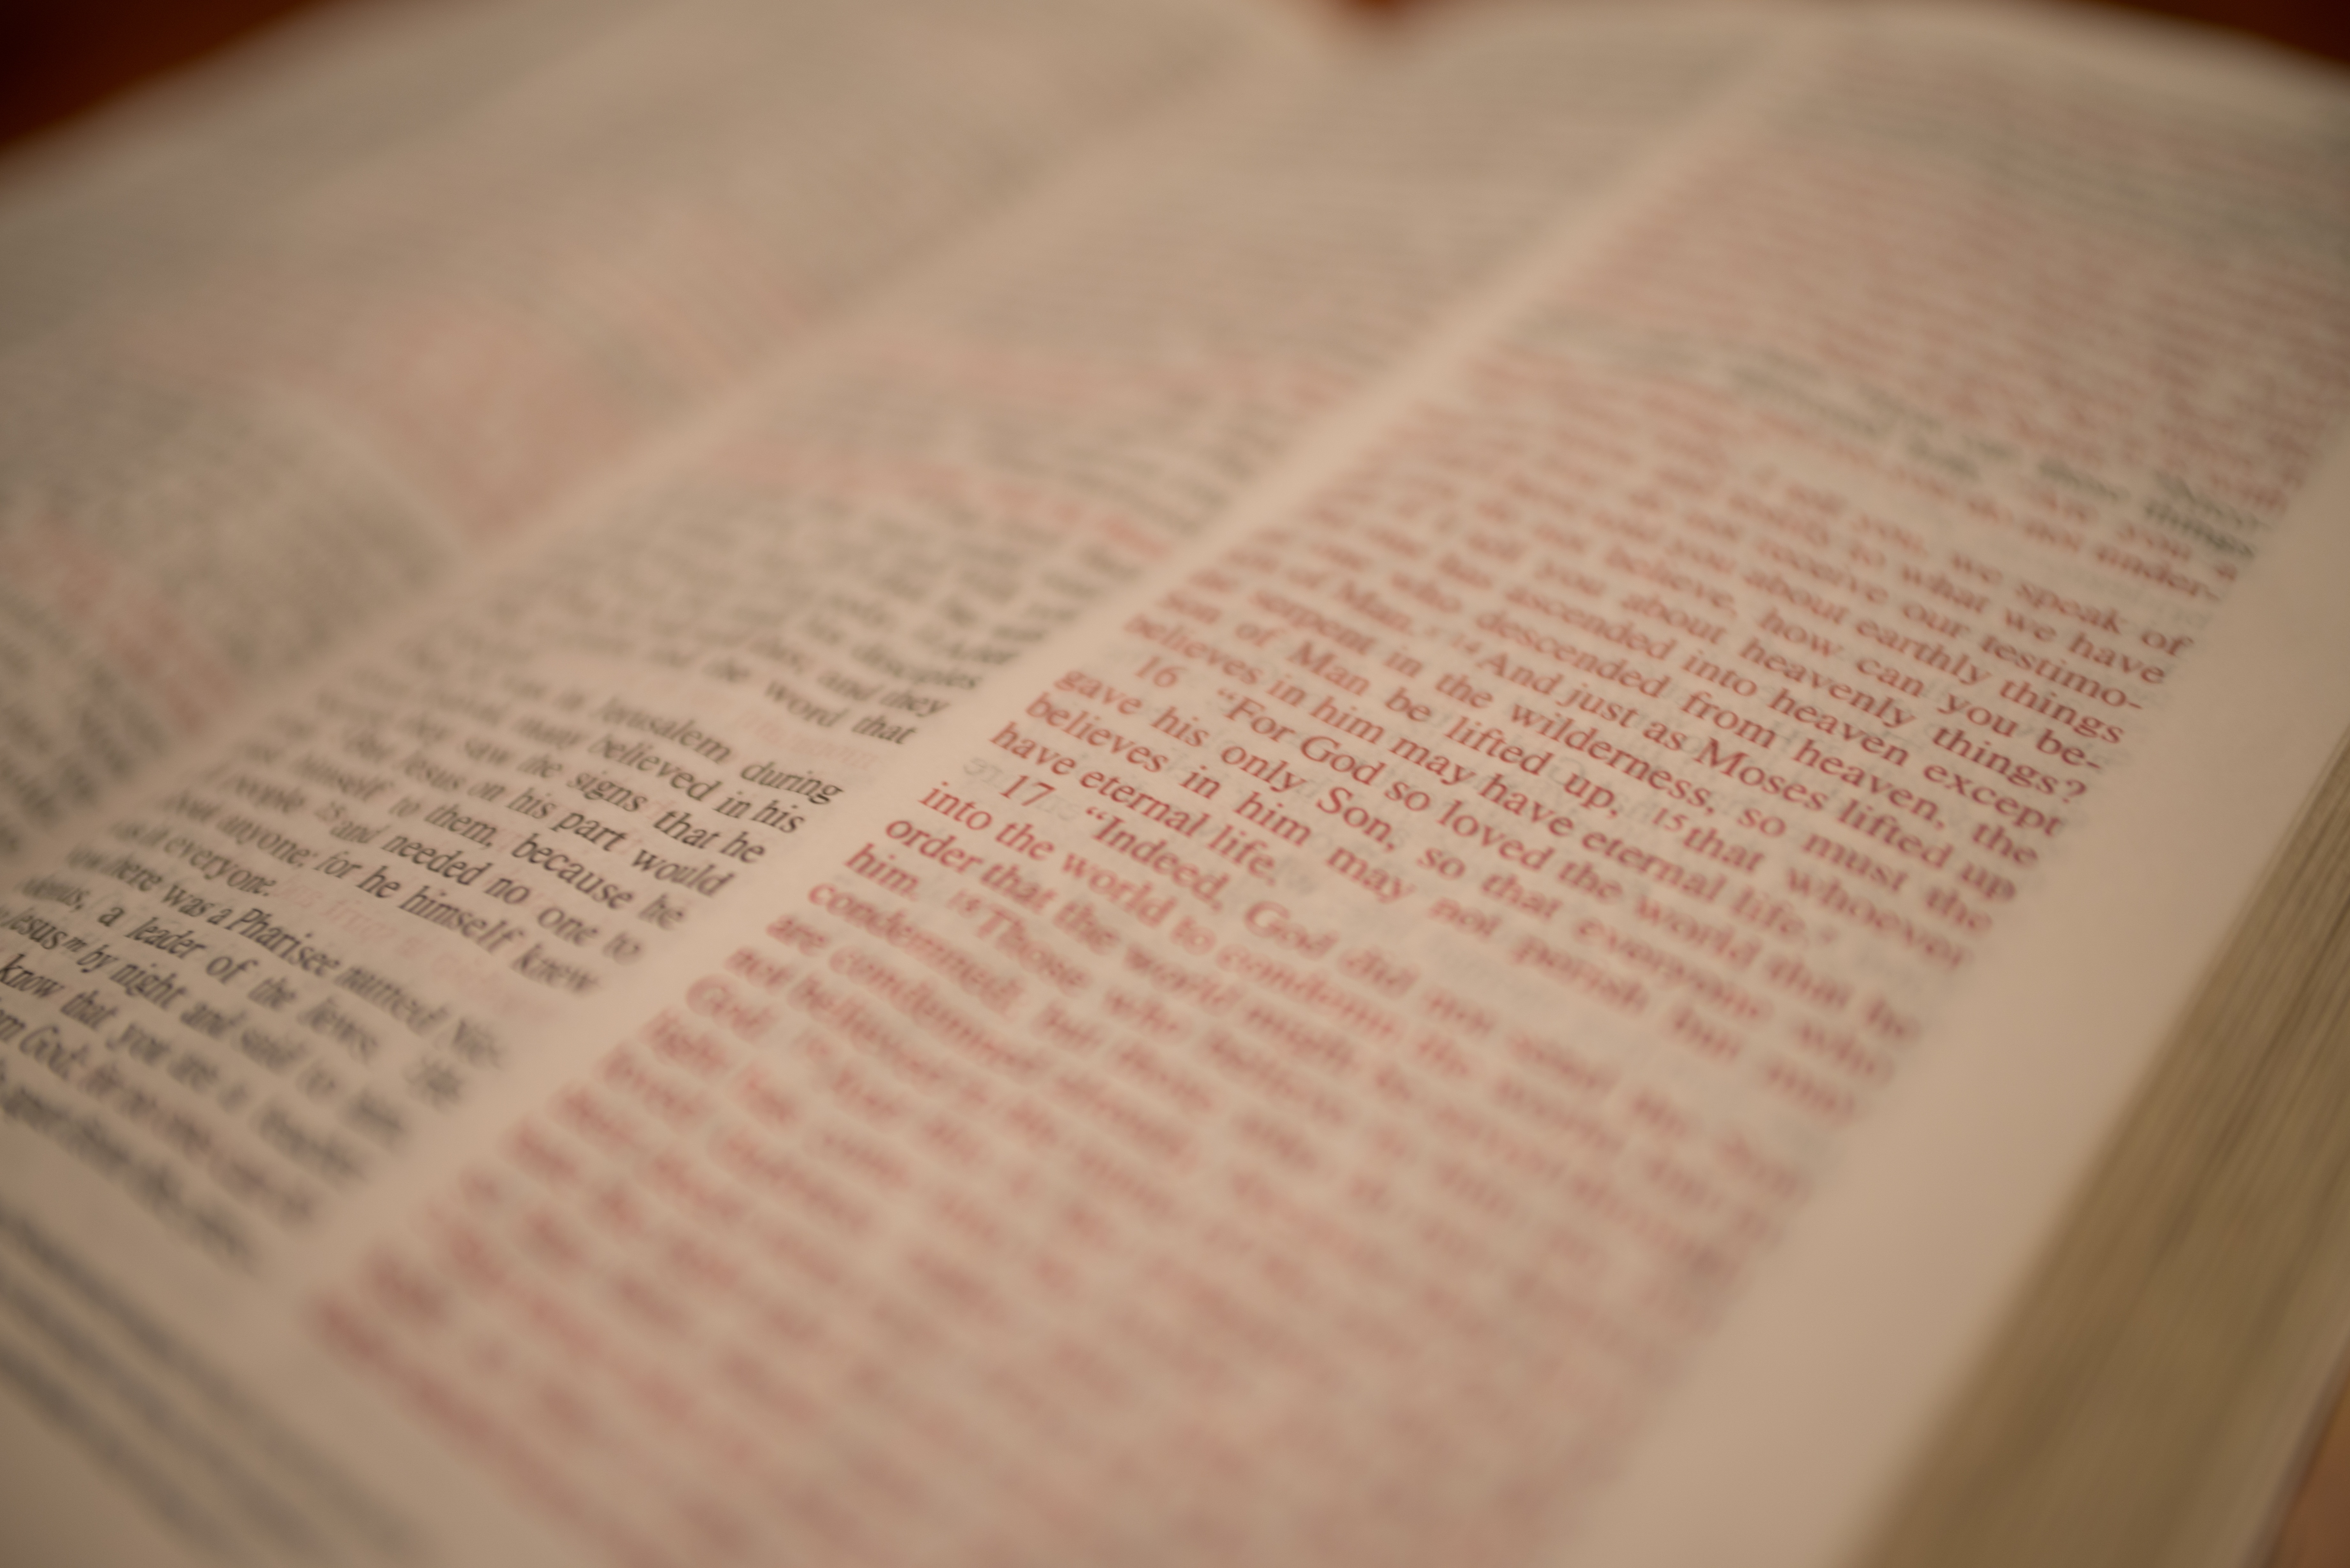
writing, book, read, open, christian, page, bible, education, close up, brand, scripture, art, design, text, handwriting, document, shape